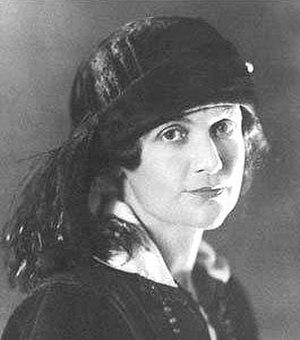
Dorothea Mackellar, poétesse et écrivaine australienneItaliano: Dorothea Mackellar, una poetessa e scrittrice australiana
Isobel Marion Dorothea Mackellar est une poétesse et écrivaine australienne connue sous le nom de Dorothea Mackellar. Elle écrit My Country en 1908, un des poèmes les plus célèbres d'Australie. Elle a écrit la poésie évocatrice en tant qu'Australienne nostalgique à Londres. Rejetant les notions d'anglophilie de son époque, elle a déclaré :